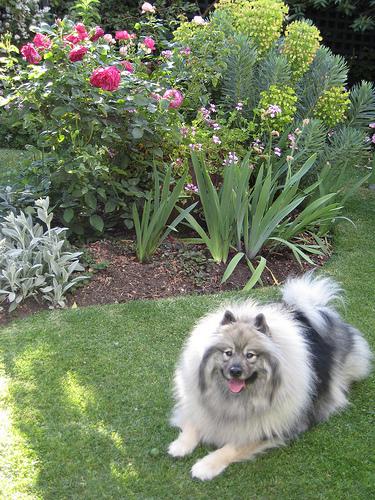
Breed: keeshond